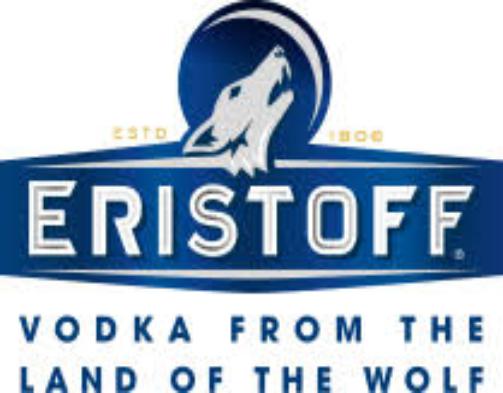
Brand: Eristoff
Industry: Food